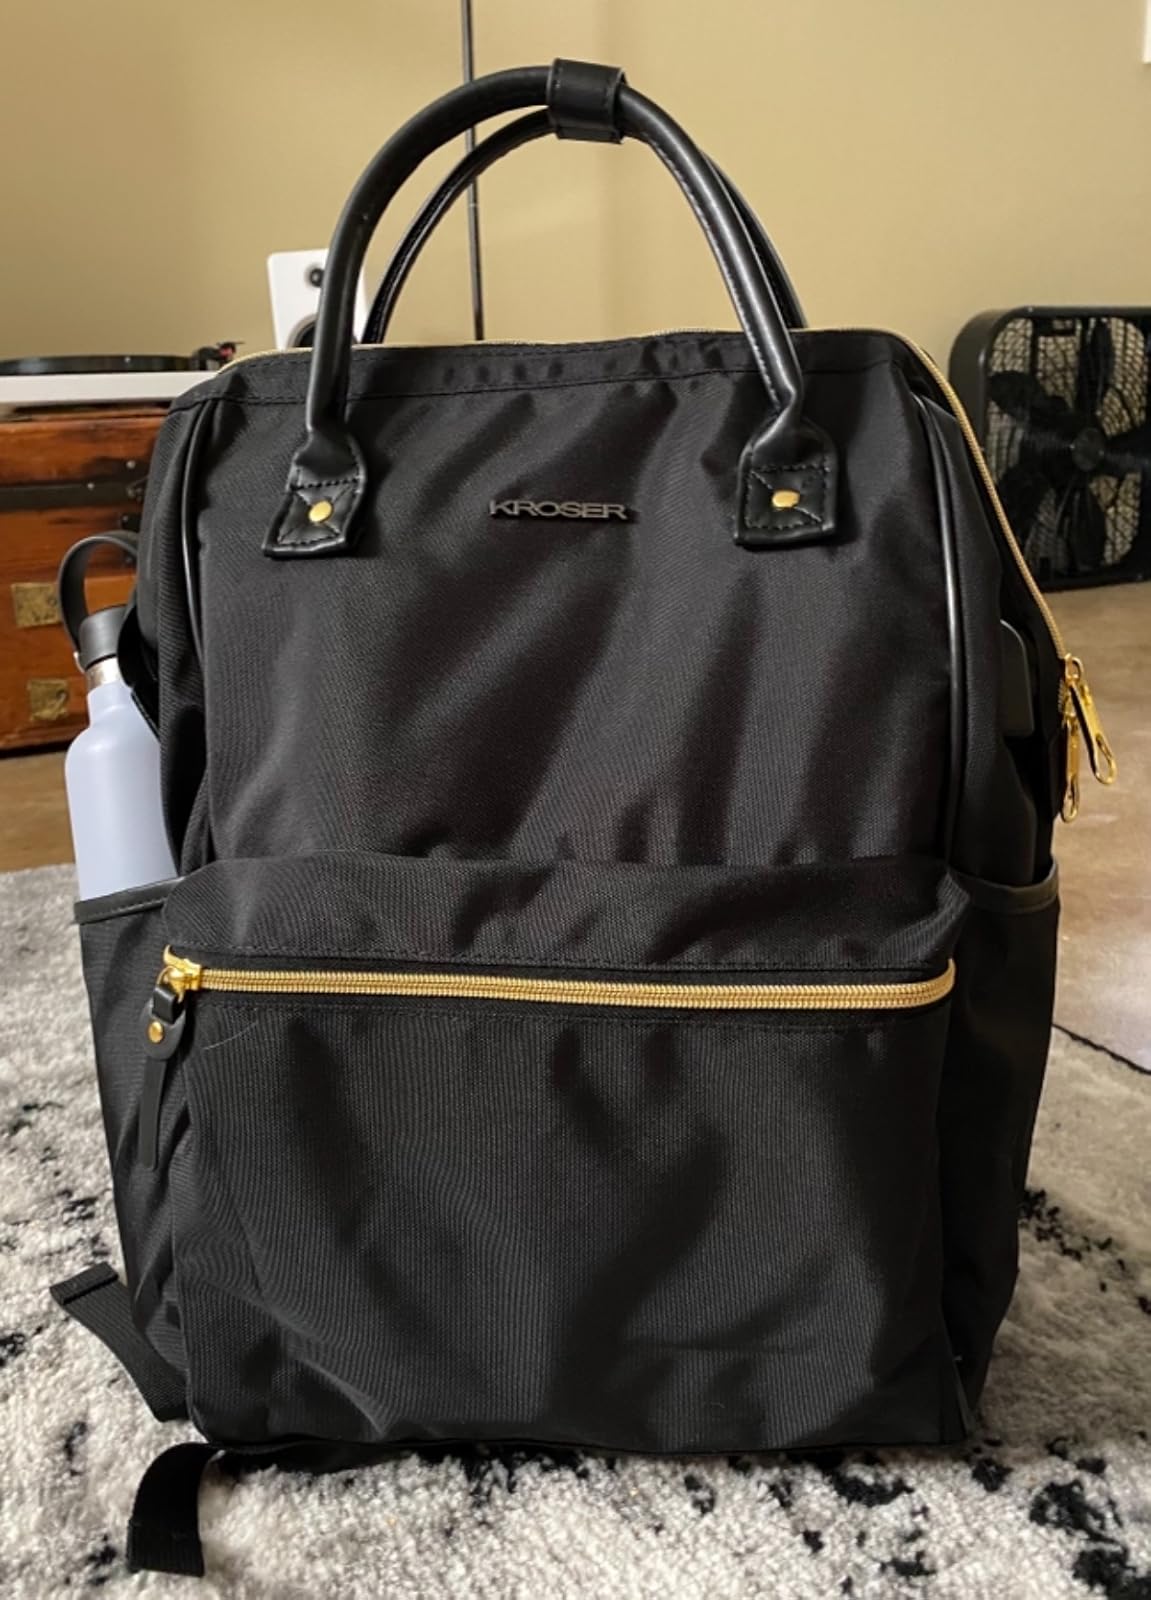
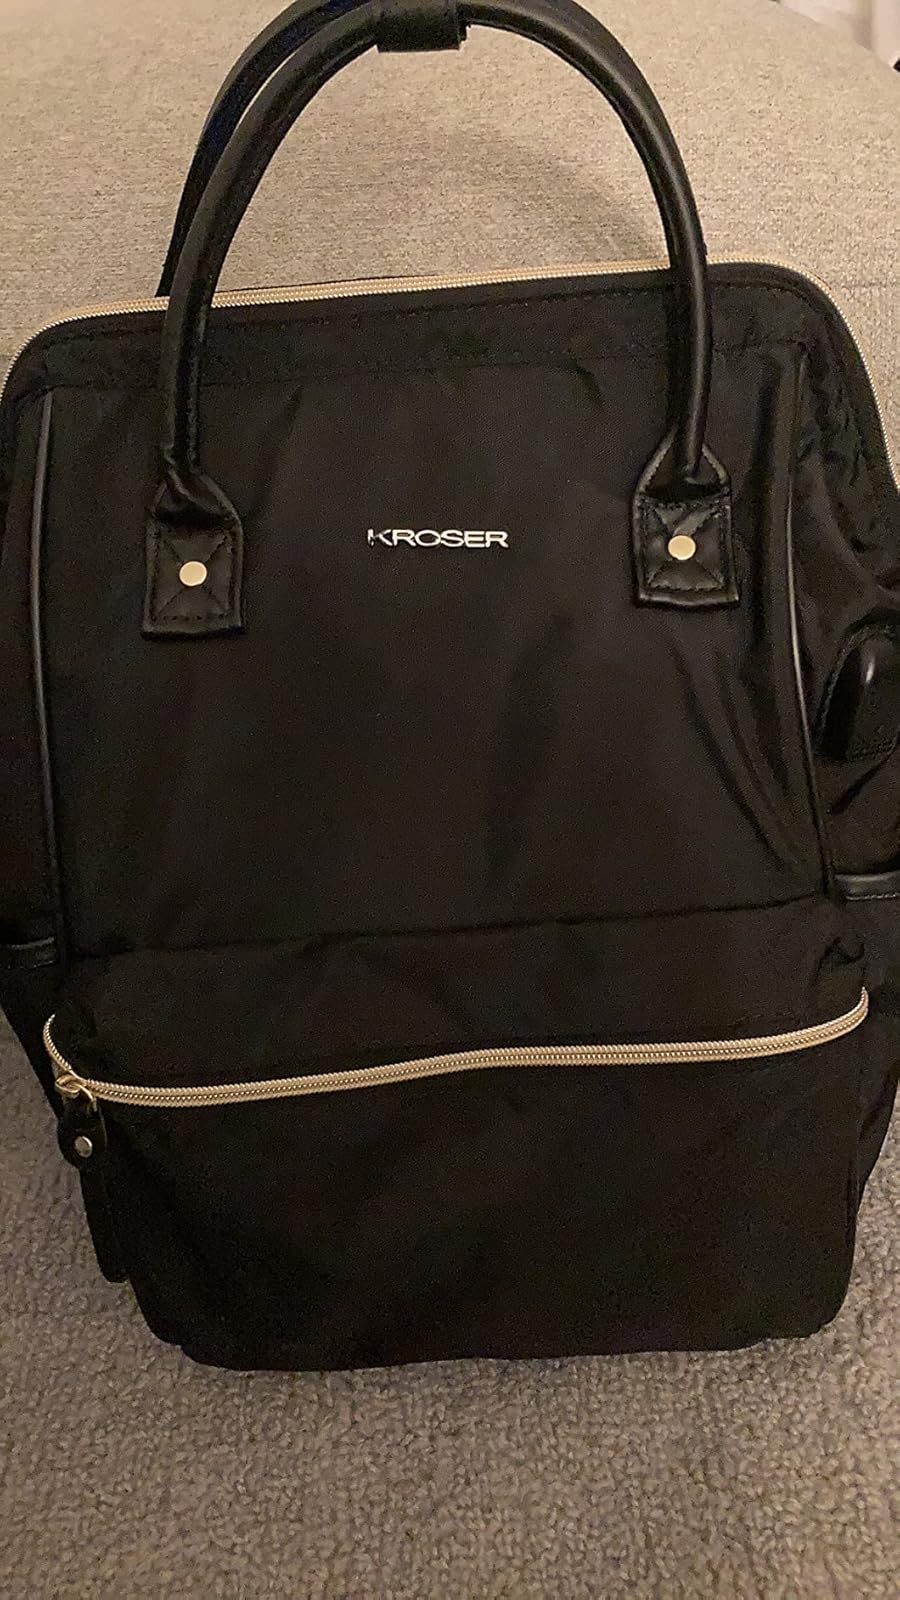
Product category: bag
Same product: yes